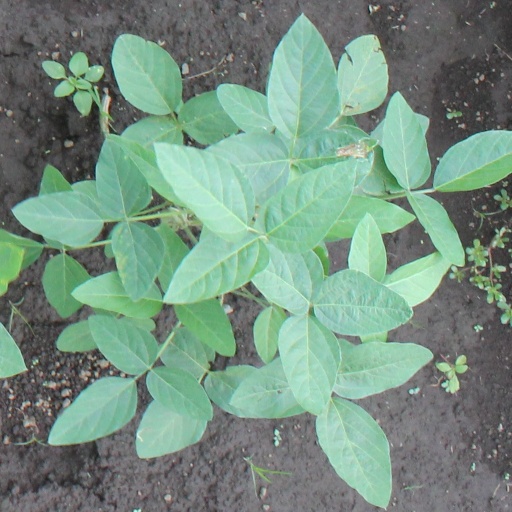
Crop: soybean